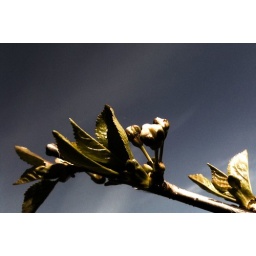
Blue bird over my cherry tree